Kei'Trel Clark

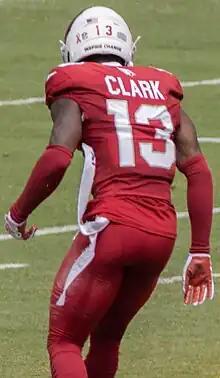
Clark with the Arizona Cardinals in 2023

Kei'Trel Clark (born March 19, 2001) is an American professional football cornerback for the Arizona Cardinals of the National Football League (NFL). He played college football for the Liberty Flames and Louisville Cardinals.